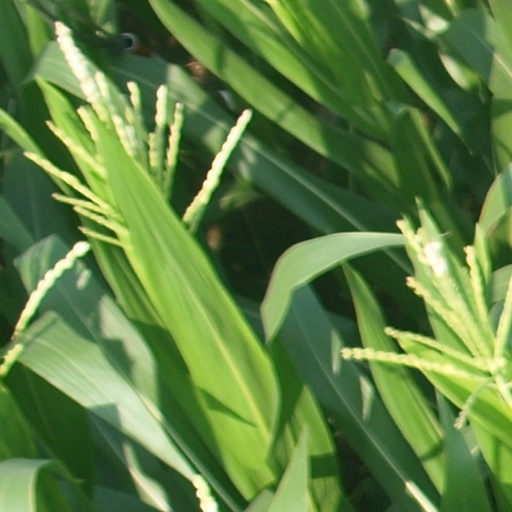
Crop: maize; corn